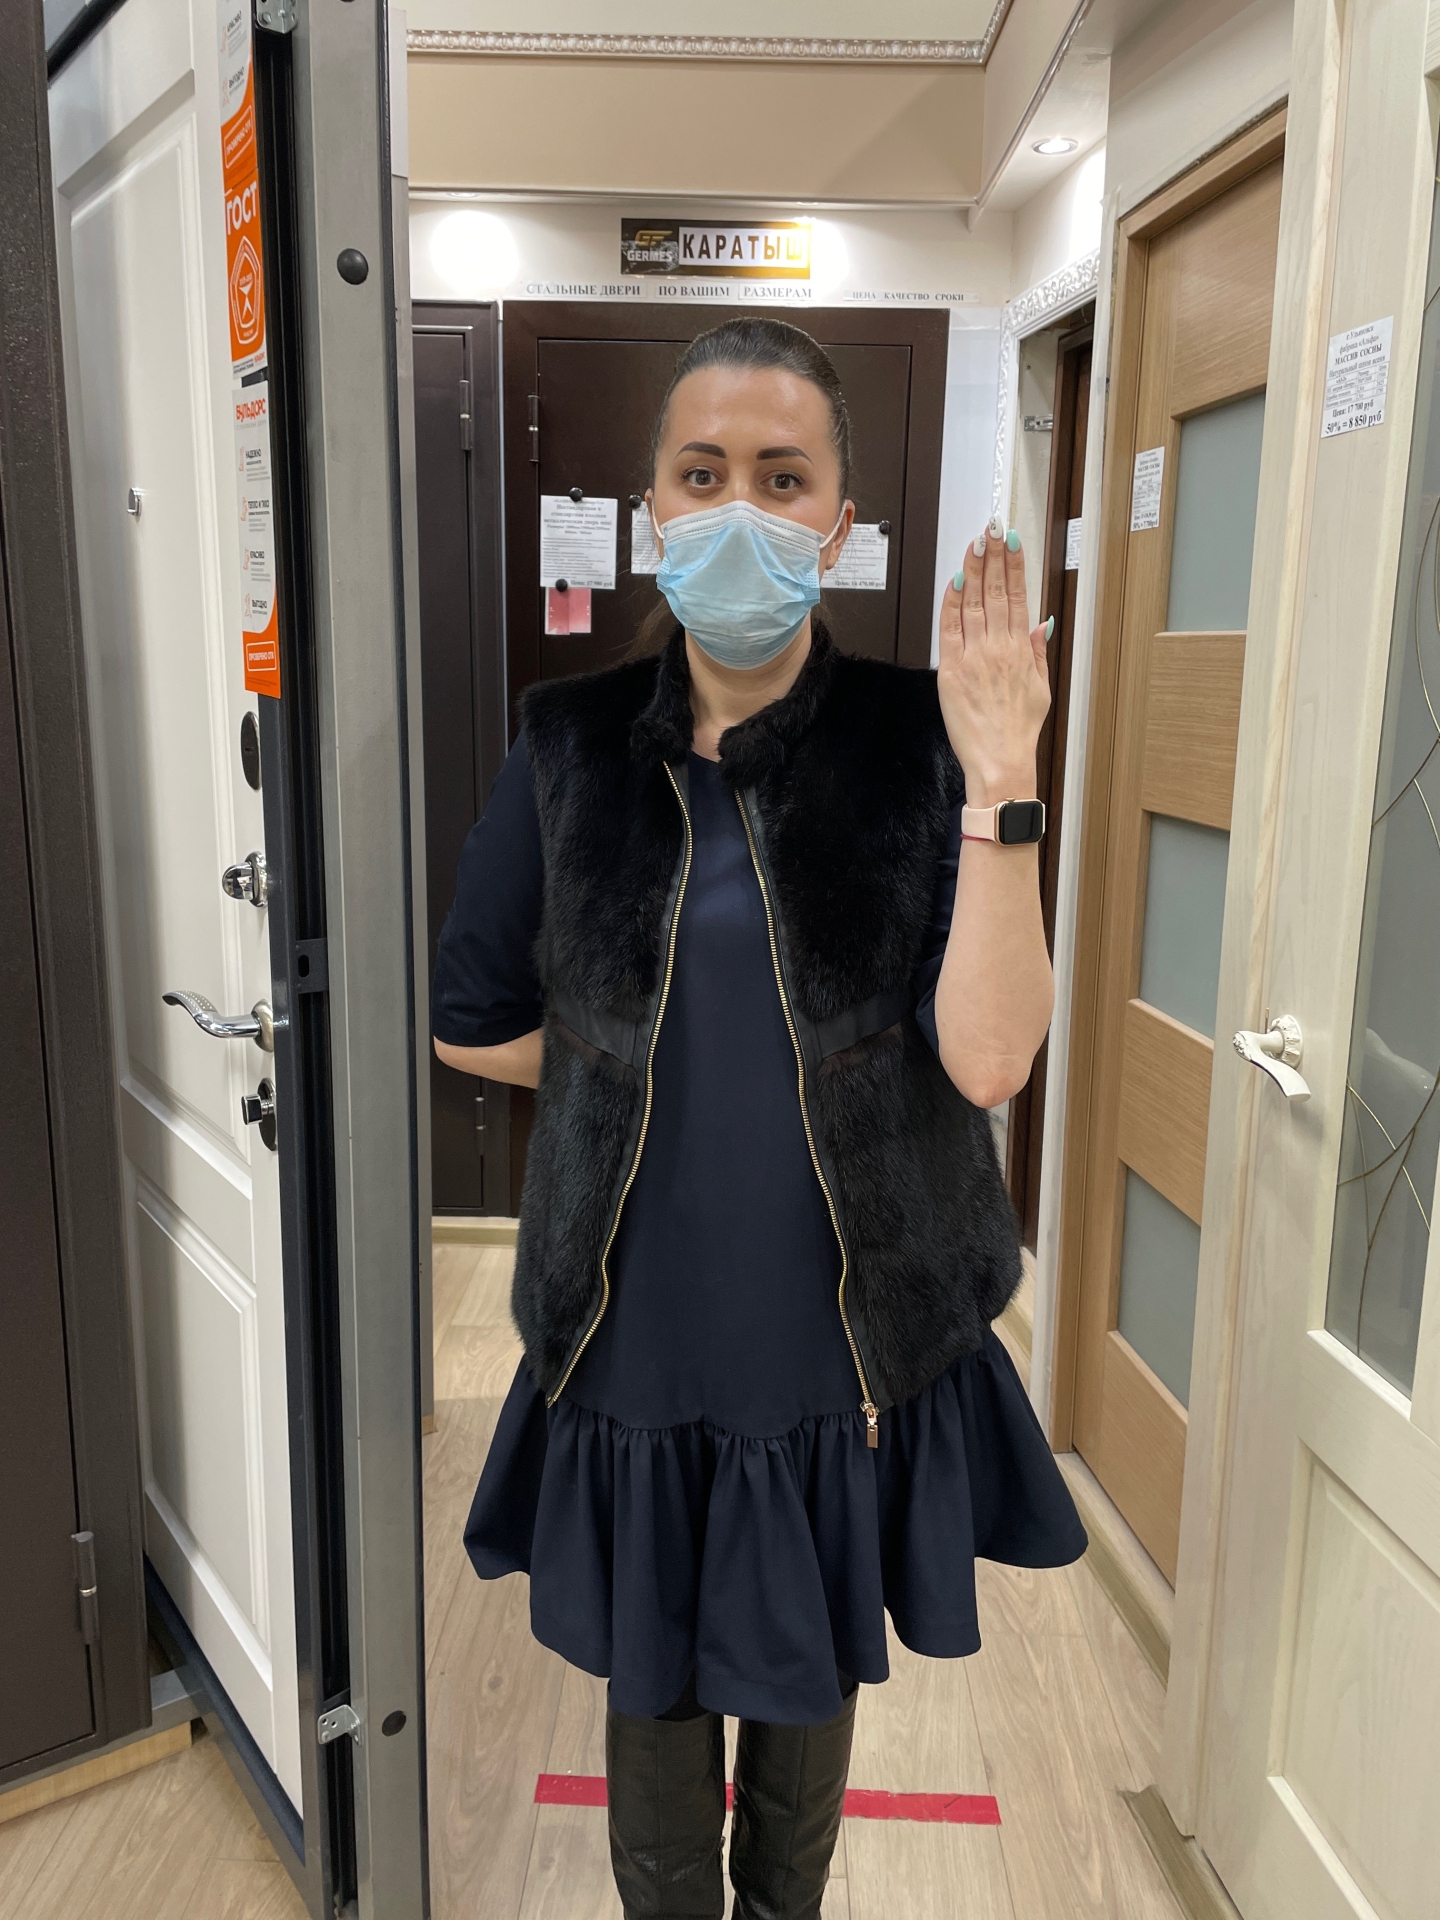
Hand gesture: stop_inverted